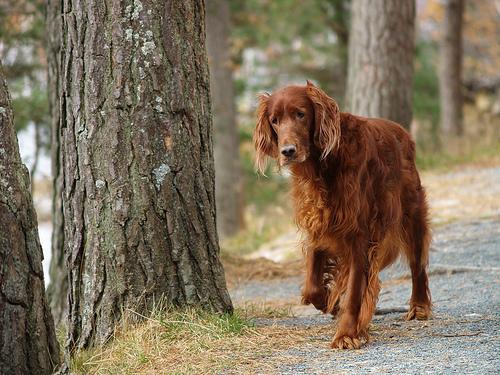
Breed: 207-n000011-Irish_setter